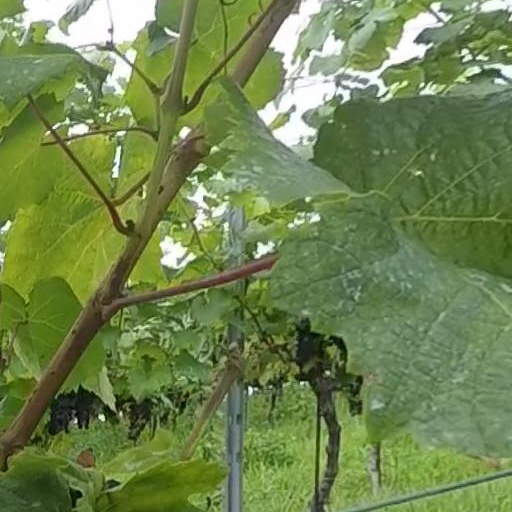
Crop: grape